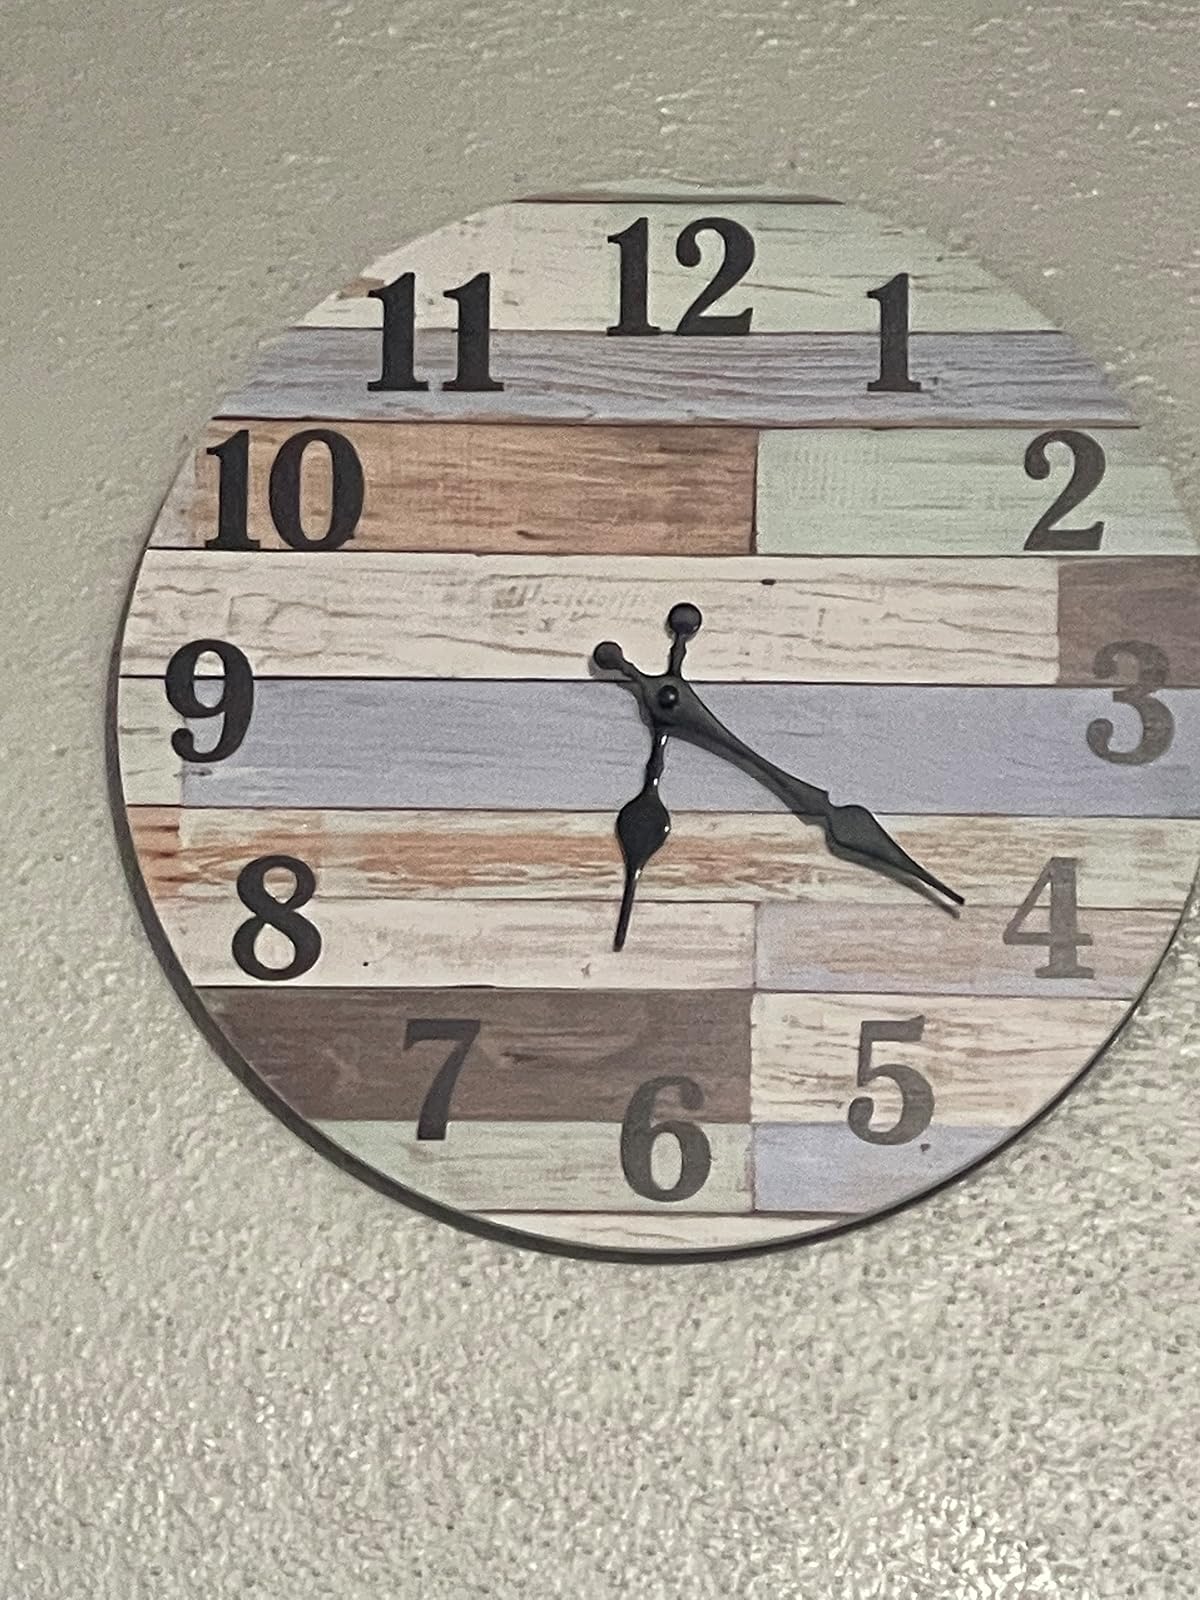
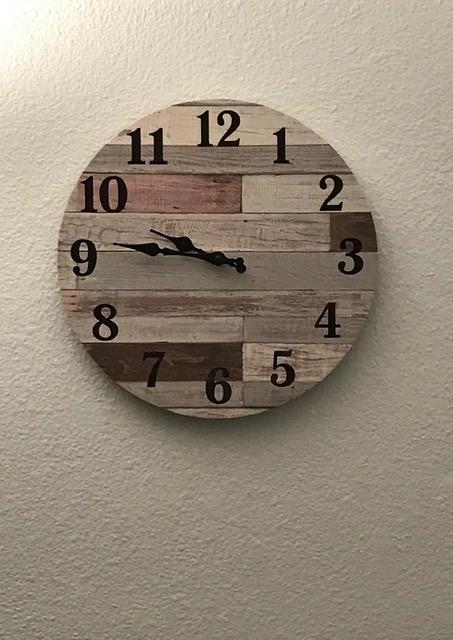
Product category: clock
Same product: yes